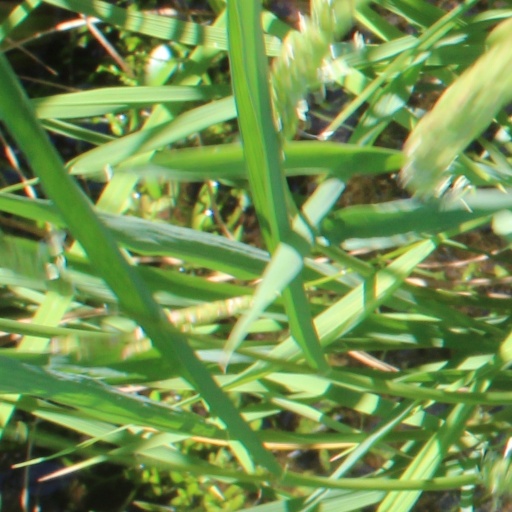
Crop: rice